Axelle Berthoumieu

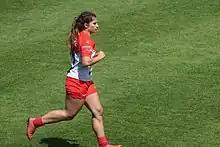
Berthoumieu in 2022

Axelle Berthoumieu (born 9 July 2000) is a French rugby union player. She plays flanker for France internationally and club rugby for Blagnac.